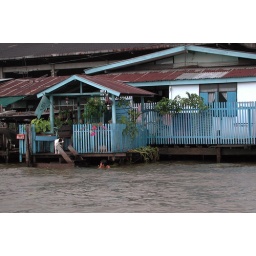
Boy swimmer with dog at home on river in Bangkok.